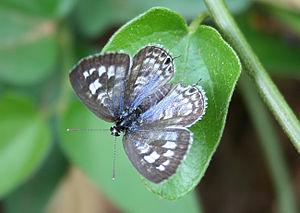
Les Lycaenidae sont une famille de lépidoptères de la super-famille des Papilionoidea, regroupant environ 5 200 espèces dans le monde, dont une centaine en Europe.